25 August 2019 Hong Kong protest

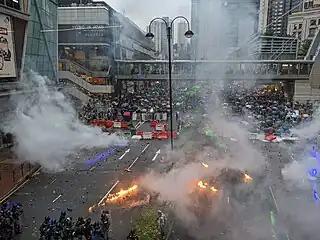
The scene of violent clashes between protesters and police. At around 5:30 p.m., riot police fired several canisters of tear gas near Yeung Uk Road near the Yeung Uk Commercial District to disperse protesters, who responded with gasoline bombs and laser pointers.

The Tsuen-Kwai Tsing March was a protest march held on August 25, 2019, as part of the Anti-Extradition Law Amendment Bill Movement in Hong Kong. The march took place in the Tsuen Wan and Kwai Tsing districts, starting at the Kwai Chung Sports Ground and passing through streets such as and , ending at Tsuen Wan Park. The march was organized by the Tsuen Kwai Tsing March Preparation Group, with Lam Kai-hong as the applicant and Yu Ngai-ming as the coordinator. Due to the conflicts that arose during the march and rally, the Specialised Crowd Management Vehicle (water cannon vehicle) was used for the first time that day, and water was sprayed twice within an hour.